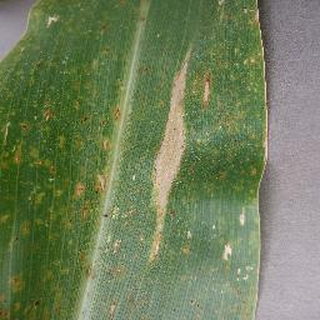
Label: corn_northern_leaf_blight